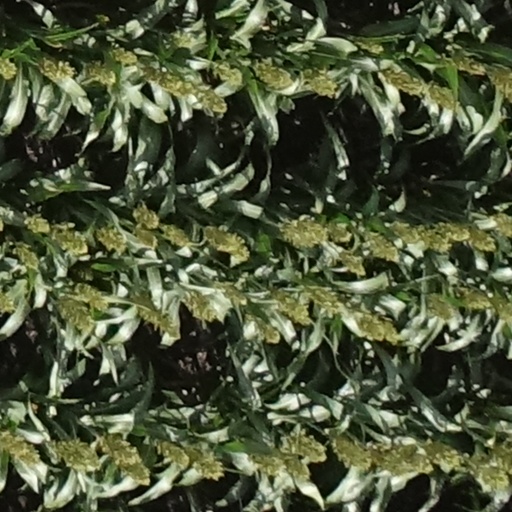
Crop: sorghum